Answer in natural language. How many Windows are visible in the scene? Choose between the following options: 3, 2, 5, 1 or 4
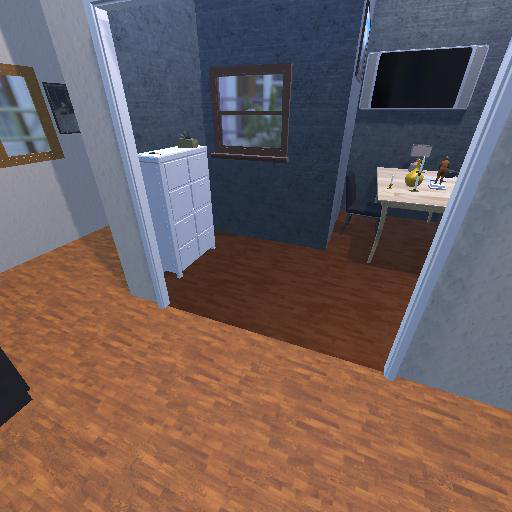
<answer>2</answer>